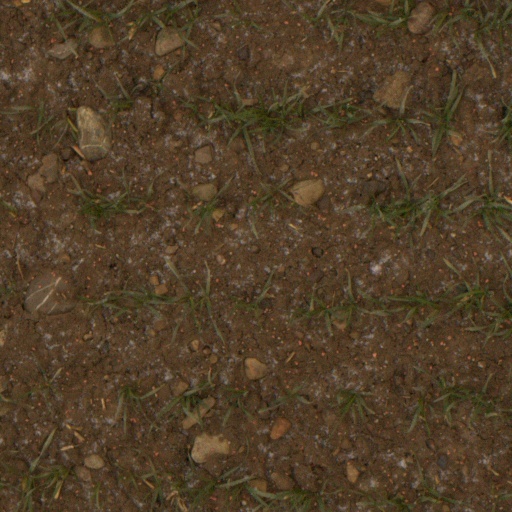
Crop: wheat